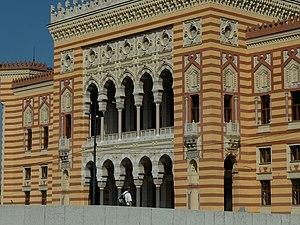
Karel Pařík était un architecte d'origine tchèque. Il a passé la plus grande partie de sa vie à Sarajevo, où il a dessiné plus de 70 bâtiments.